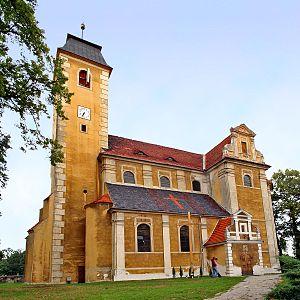
Brzeźnica est un village polonais de la gmina de Brzeźnica dans la powiat de Żagań de la voïvodie de Lubusz dans l'ouest de la Pologne.